History of Australia

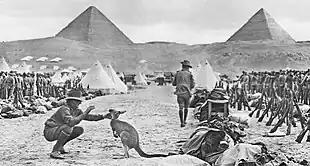
Australian soldiers in Egypt with a kangaroo as regimental mascot, 1914

By the late 1880s, a majority of people living in the Australian colonies were native born, although more than 90 per cent were of British and Irish heritage. The Australian Natives Association, campaigned for an Australian federation within the British Empire, promoted Australian literature and history, and successfully lobbied for the 26 January to be Australia's national day.